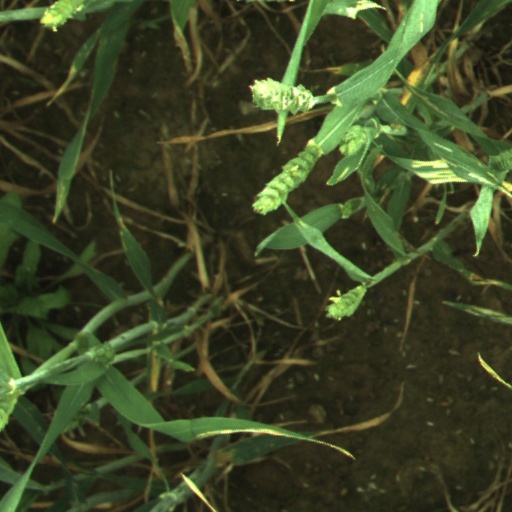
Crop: wheat